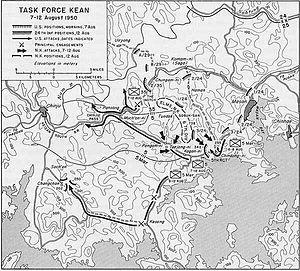
La bataille de Haman est un engagement dans le cadre de la bataille du périmètre de Busan entre les forces de l’ONU et celles de la Corée du Nord au début de la guerre de Corée ; elle se déroule du 31 août au 19 septembre 1950, à proximité du district de Haman en Corée du Sud. La bataille se termine par la victoire des Nations unies après que de nombreuses troupes des États-Unis et de la République de Corée ont repoussé une puissante attaque nord-coréenne contre la ville de Haman.
La bataille de la rivière Nam est un engagement dans le cadre de la bataille du périmètre de Busan entre les forces de l’ONU et celles de la Corée du Nord au début de la guerre de Corée ; elle se déroule du 31 août au 19 septembre 1950, à proximité de la rivière Nam et du fleuve Nakdong en Corée du Sud. La bataille se termine par la victoire des Nations unies après que de nombreuses troupes des États-Unis et de la République de Corée ont repoussé une puissante attaque nord-coréenne au-delà de la rivière.